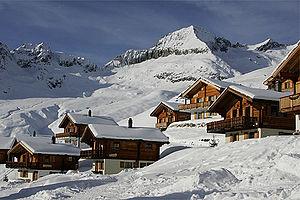
Belalp est une station de sports d'hiver située dans les Alpes, sur le territoire de la commune de Naters, en Suisse.